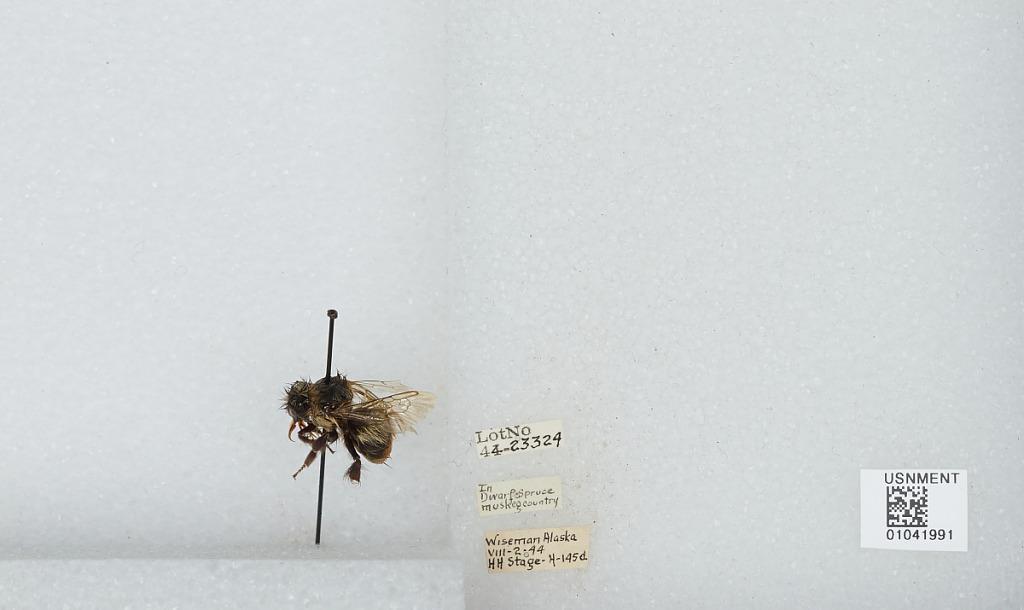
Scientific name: Bombus sp.
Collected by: H. Stage
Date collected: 1944-8-2
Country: United States
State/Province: Alaska
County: Yukon-Koyukuk
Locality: Wiseman
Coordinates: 67.4094, -150.11